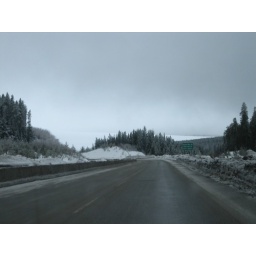
That's a ginormous snow covered hill off in the distance there, looks like a cloud line.